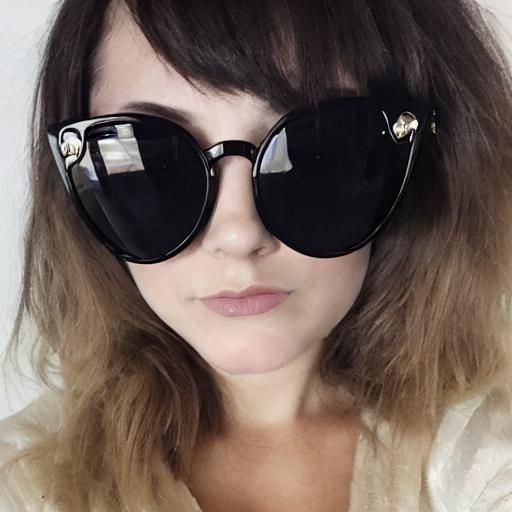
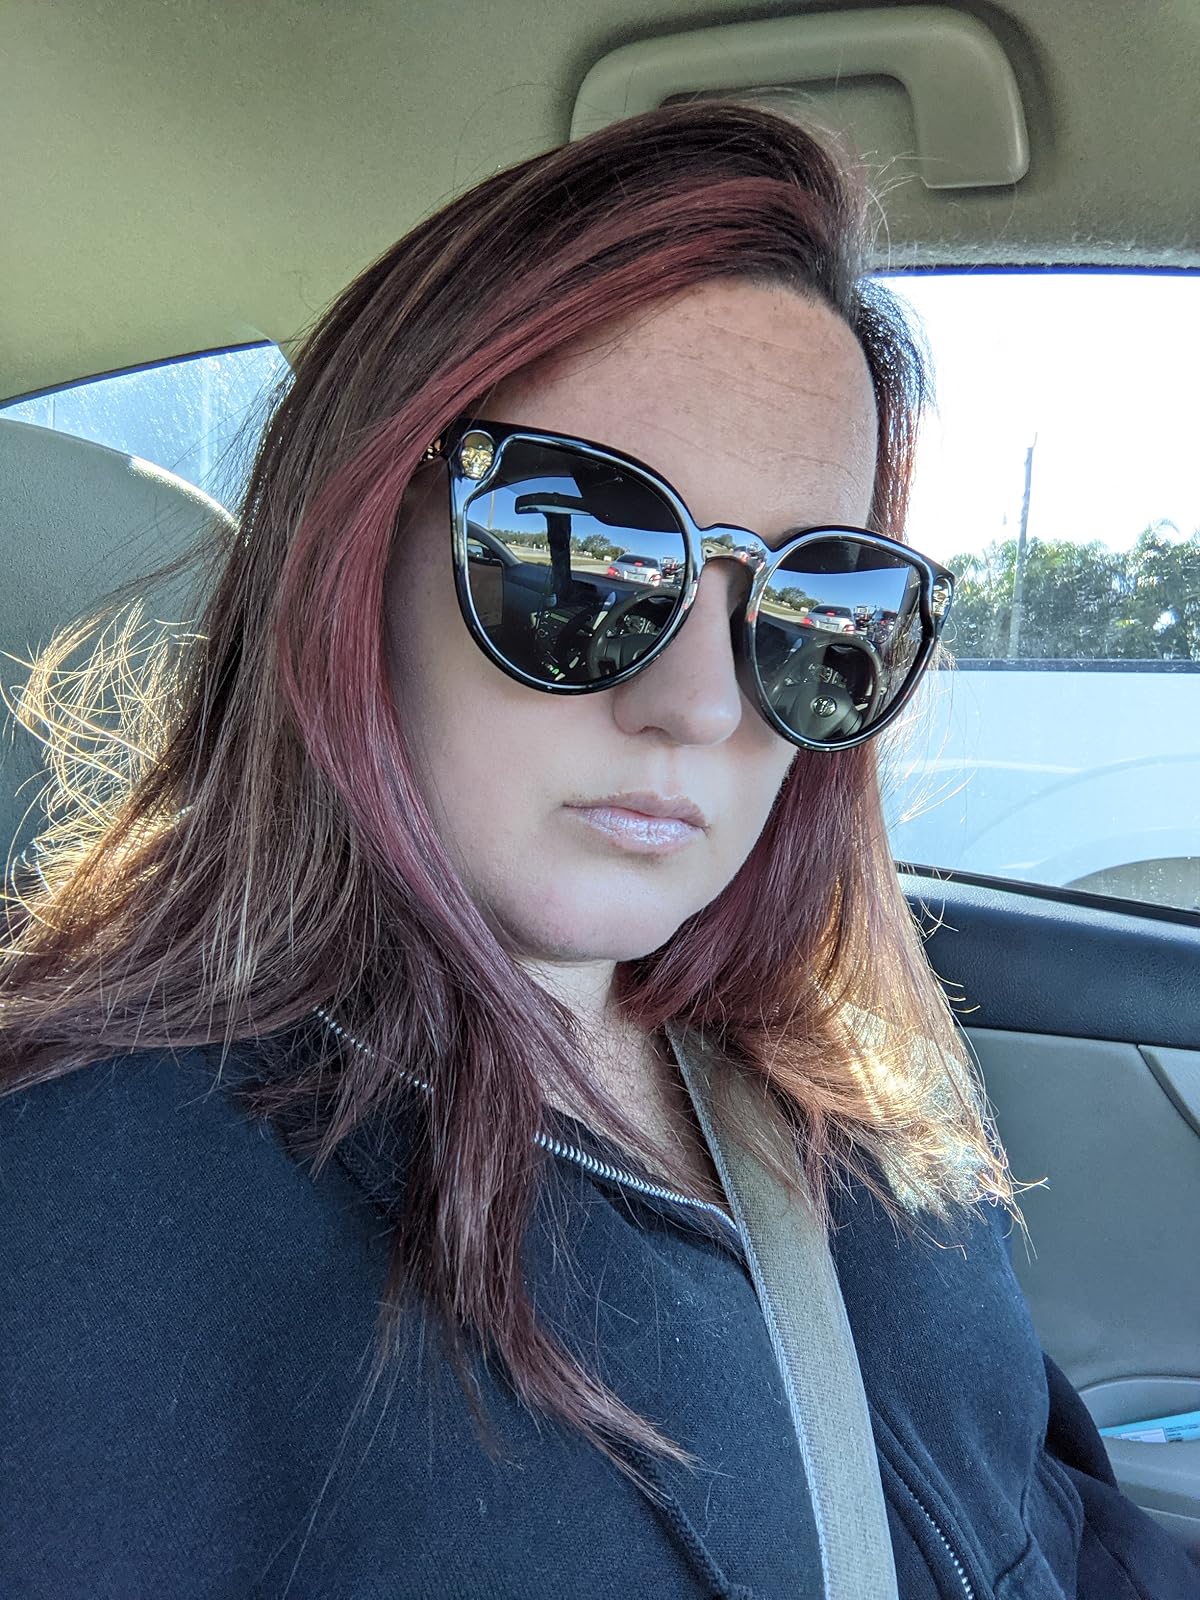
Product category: accessories_sunglasses
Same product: no